University of Glasgow

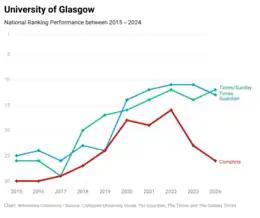
University of Glasgow's national league table performance over the past ten years

Glasgow University Library is situated on Hillhead Street opposite the Main Building. The current 12-storey building was opened in 1968 and hosts approximately 2.5 million books and journals, and provides electronic resources, including over 50,000 electronic journals. It houses sections for periodicals, microfilms, special collections and rare materials.